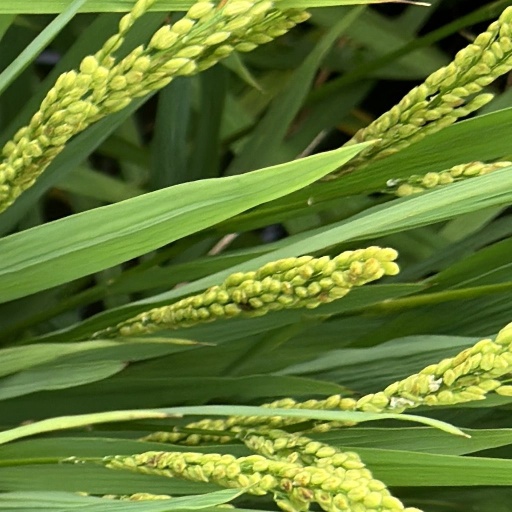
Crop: rice